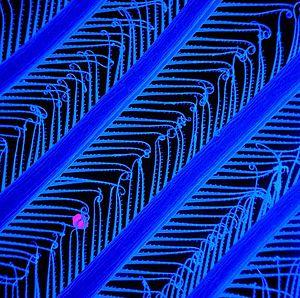
Le krill est le nom générique de petits crustacés des eaux froides, de l'ordre des Euphausiacés. On le rencontre dans tous les océans où ils se nourrissent principalement de phytoplancton et constituent un élément fondamental du réseau trophique des écosystèmes océaniques.